Alexander the Great

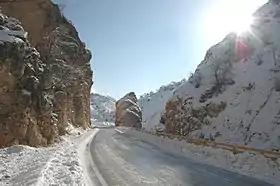
Site of the Persian Gate in modern-day Iran; the road was built in the 1990s.

Leaving Egypt in 331 BC, Alexander marched eastward into Achaemenid Assyria in Upper Mesopotamia (now northern Iraq) and defeated Darius again at the Battle of Gaugamela. Darius once more fled the field, and Alexander chased him as far as Arbela. Gaugamela would be the final and decisive encounter between the two. Darius fled over the mountains to Ecbatana (modern Hamadan) while Alexander captured Babylon.